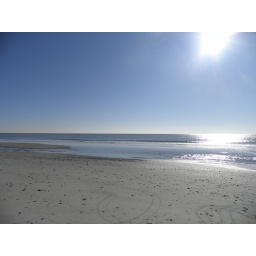
Picture of the ocean and beach in the middle of the day. In myrtle beach, south carolina. Please leave comments and suggestions